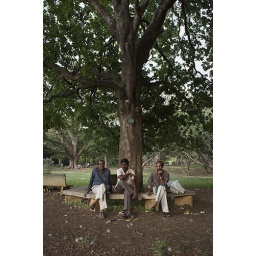
Men sitting under tree Bangalore